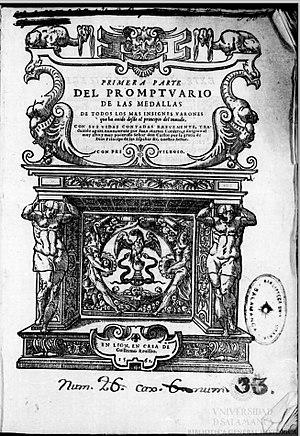
Le Promptuarium iconum insigniorum est un ouvrage d'iconographie réalisé par Guillaume Rouillé, publié à Lyon en 1553.